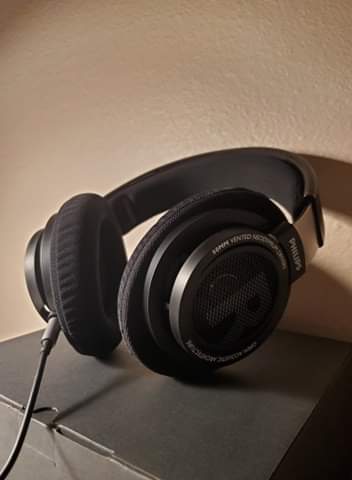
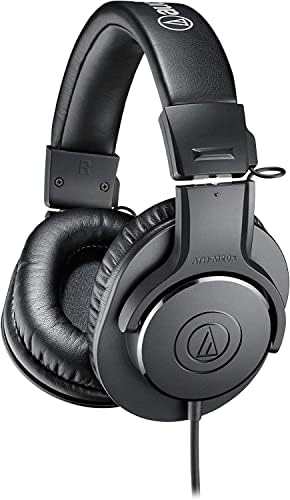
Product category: headphones
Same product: no